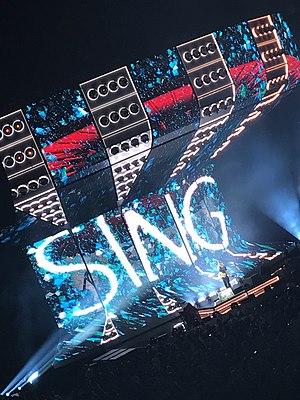
Cette liste des tournées de concerts ayant généré les recettes les plus importantes recense les tournées ayant attiré le plus de spectateurs et généré le plus de recettes. Seules sont recensées ici les tournées ayant généré plus de 100 millions de dollars américains.